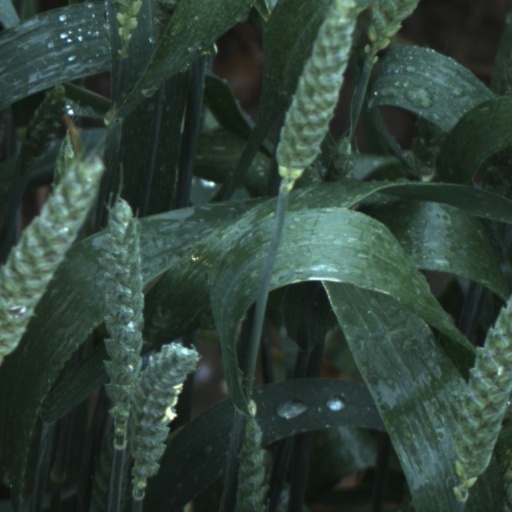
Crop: wheat